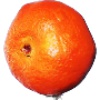
Label: Clementine 1